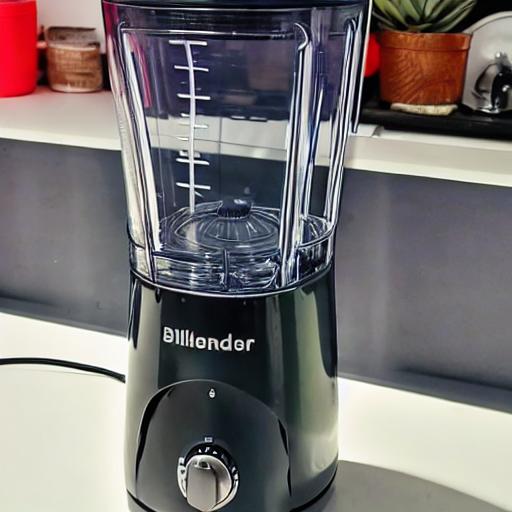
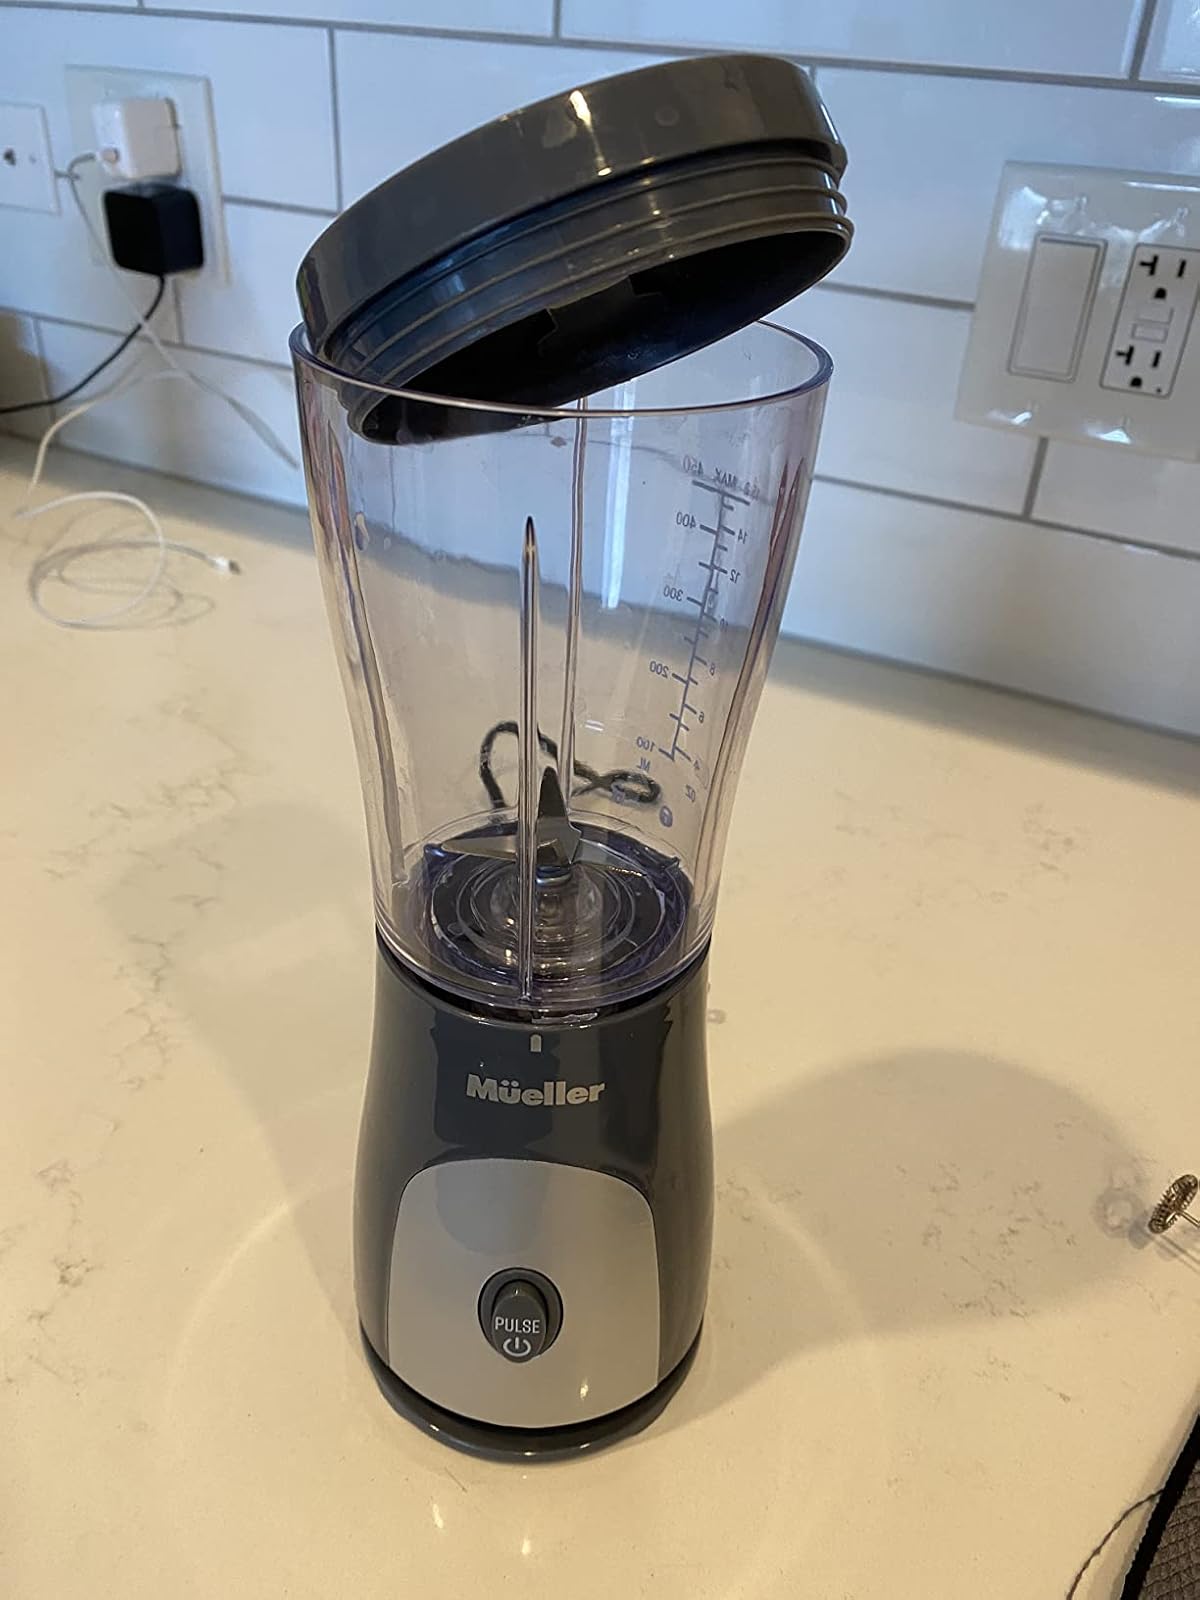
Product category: items_blender
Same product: no